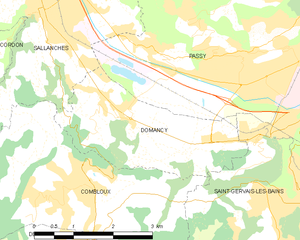
Carte des communes françaises Domancy